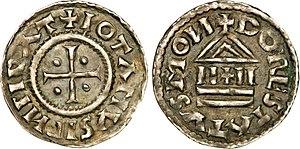
Nom de l'atelier/ville
Lothaire, né à la fin de 941 à Laon et mort le 2 mars 986 dans cette même ville, est roi des Francs de 954 à 986.